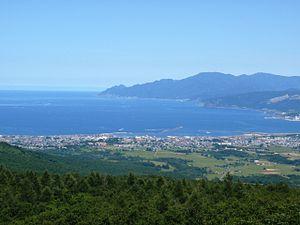
Iwanai est un bourg du district d'Iwanai, situé dans la sous-préfecture de Shiribeshi, sur l'île de Hokkaidō, au Japon.